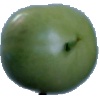
Label: Tomato not Ripened 1